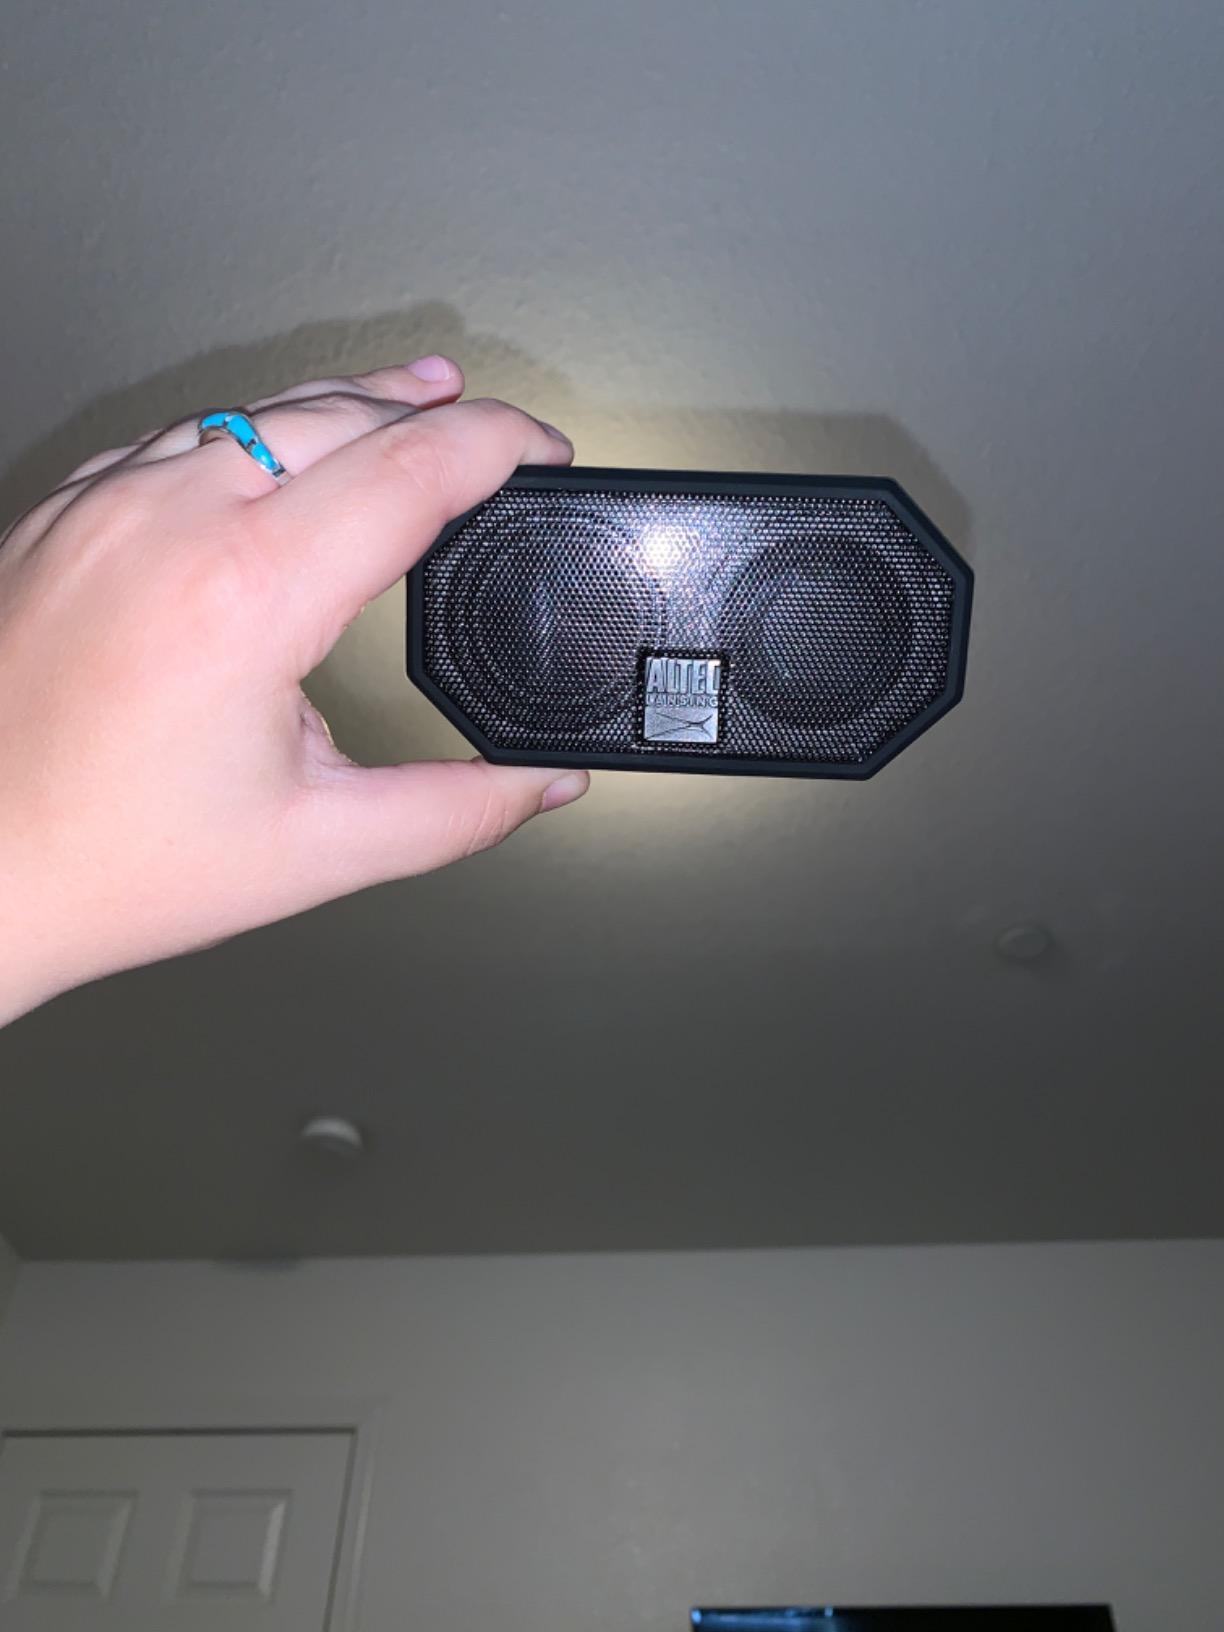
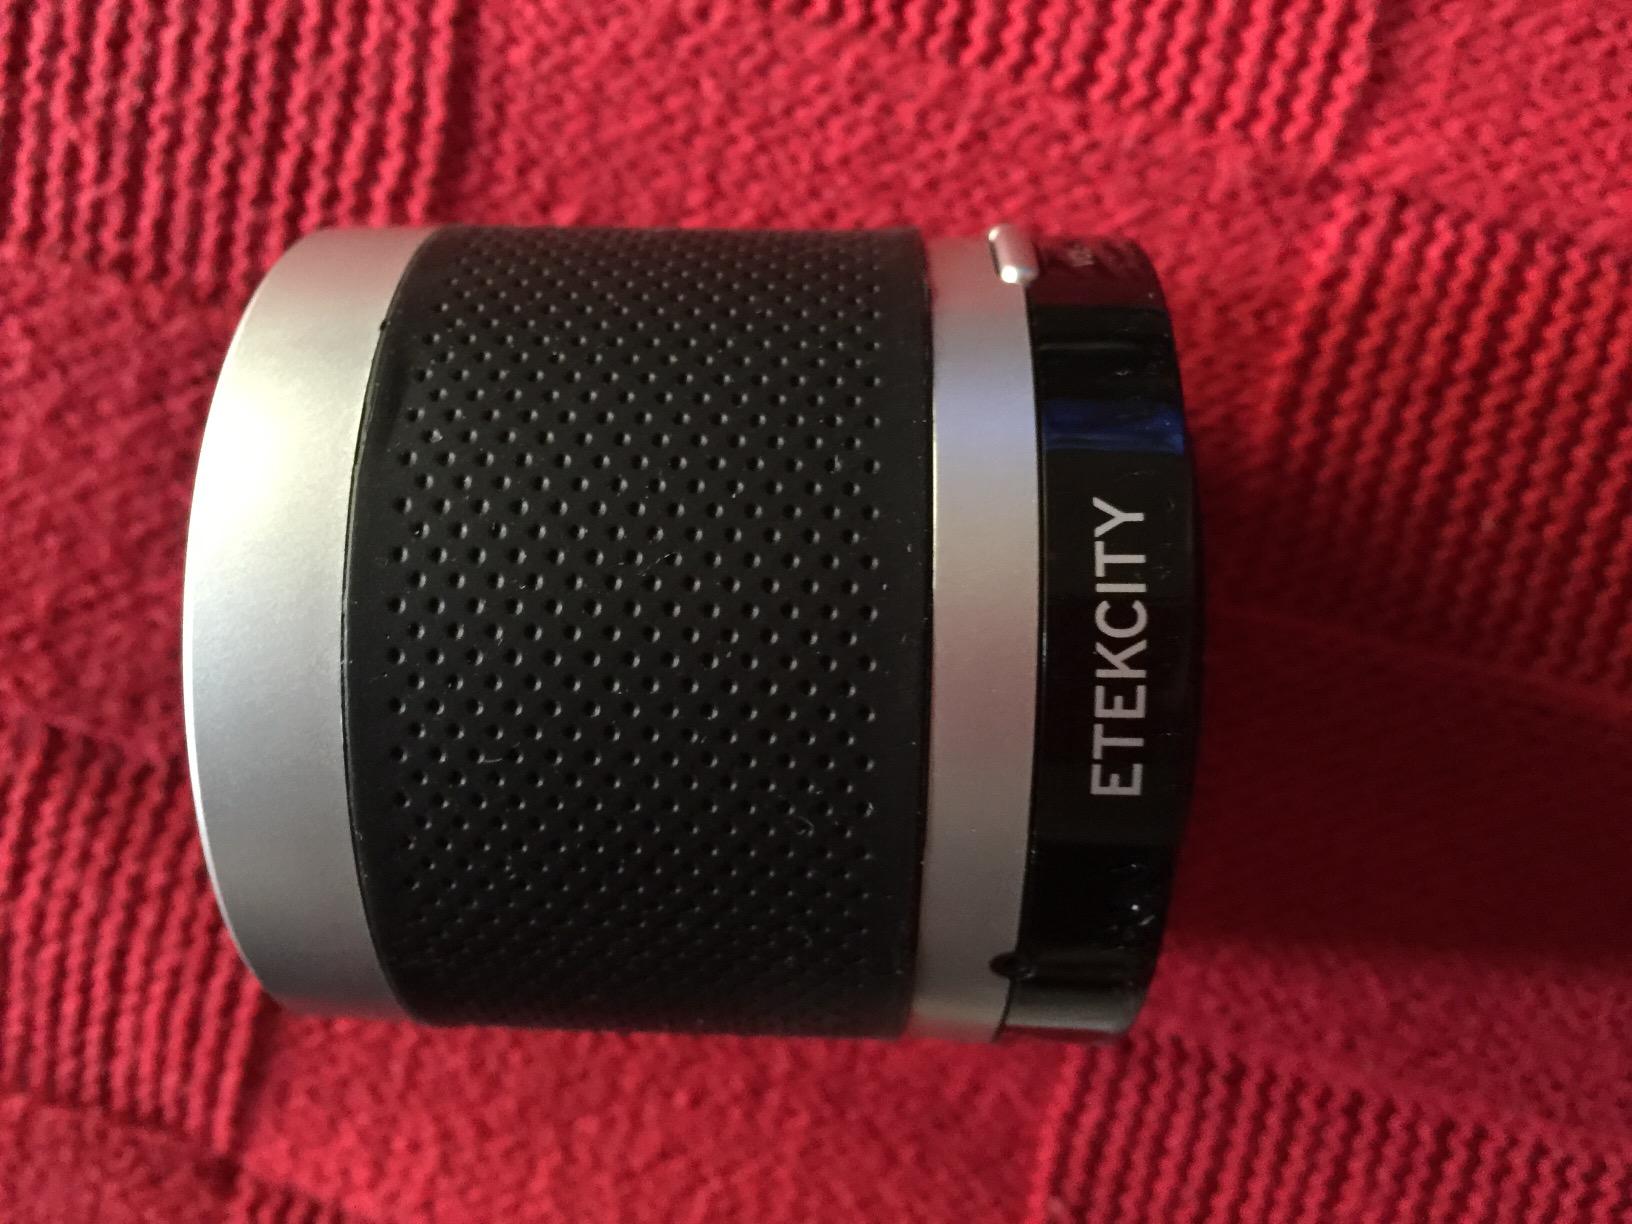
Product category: speaker
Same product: no